Pacesetter Gardens Historic District

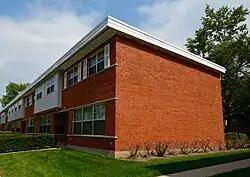

The Pacesetter Gardens Historic District is a historic district encompassing twelve townhouses along South Lowe Avenue in Riverdale, Illinois. The townhouses were built in 1960 by Harry J. Quinn, a developer who constructed and advocated for multi-family housing. Prior to 1960, Riverdale was mainly a community of single-family homes; Pacesetter Gardens and another nearby development by Quinn diversified the city's housing and made it easier for lower-income residents to live there. Quinn, who was also an architect, designed the buildings, which feature simple exteriors with box bay windows and a horizontal emphasis. Ten of the twelve townhouses have eight units, while the remaining two have four and six respectively. Quinn planned each unit according to minimum house design, a technique popular with housing reformers that emphasized compactness and eliminated less essential rooms such as hallways and dining rooms.